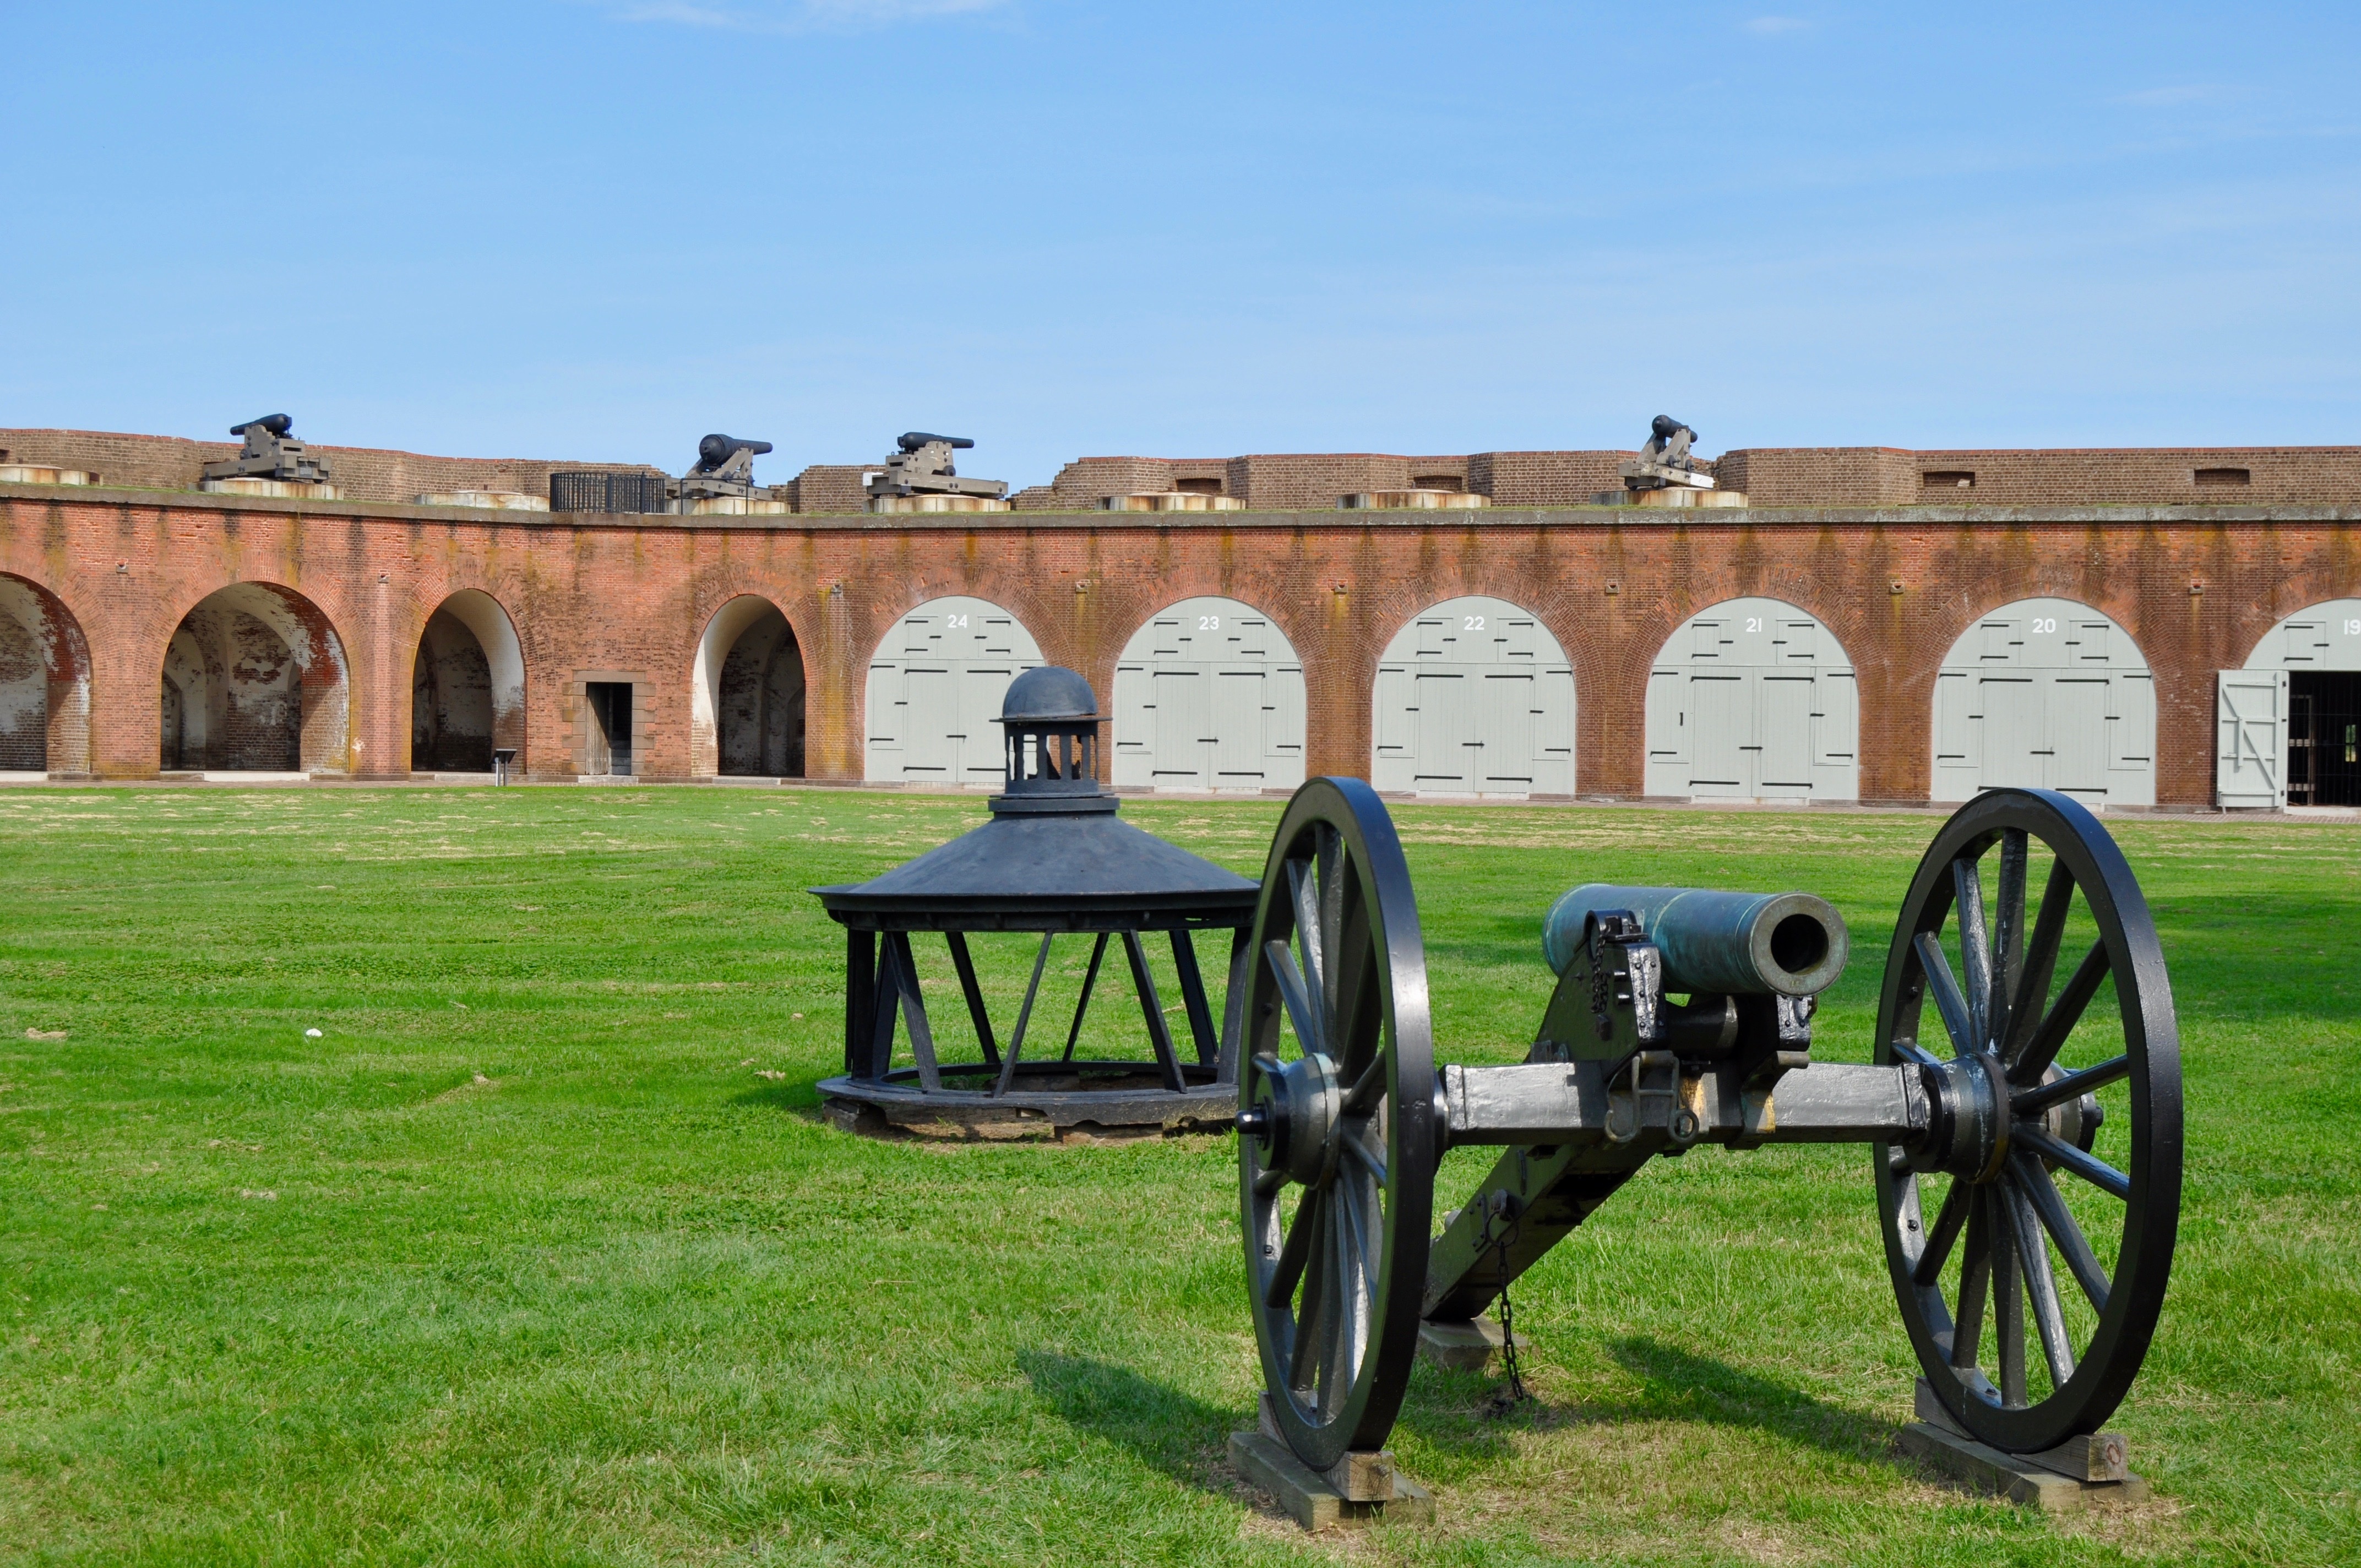
landscape, grass, farm, cannon, hacienda